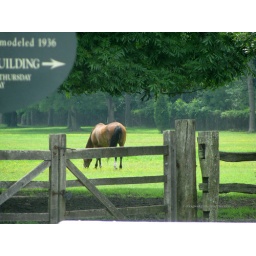
A lone horse grazing in a field near Colonial Williamsburg.